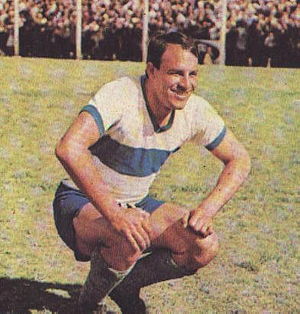
Alfredo Rojas
Alfredo Hugo Rojas Delinge er en tidligere argentinsk fodboldspiller. Han spillede primært i hjemlandet hos Gimnasia de La Plata og Boca Juniors, med kortere ophold hos både Lanús og River Plate. Derudover var han i tre sæsoner udlandsprofessionel i Spanien, hvor han var tilknyttet Celta Vigo og Real Betis. Med Boca Juniors vandt han i 1965 et argentinsk mesterskab.